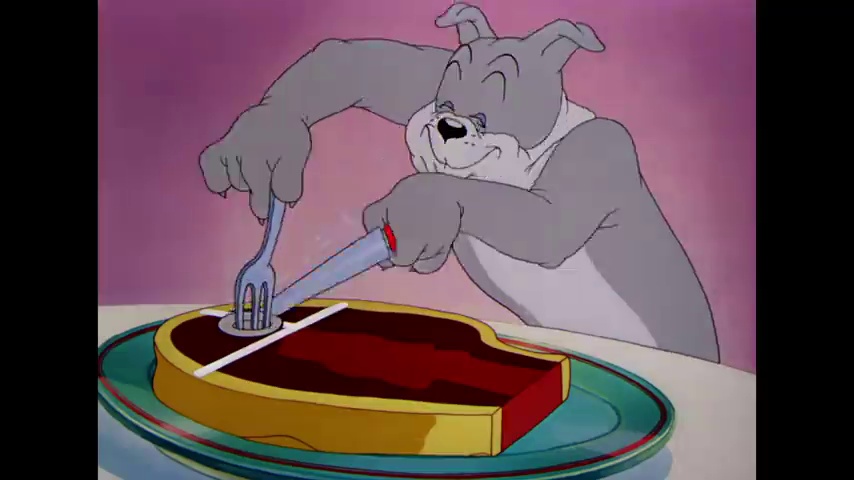
Portrait style: Cartoon Portrait